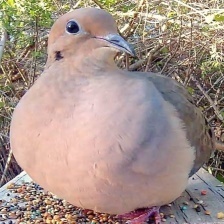
Species: MOURNING DOVE
Scientific name: ZENAIDA MACROURA